Trocadero (1944 film)

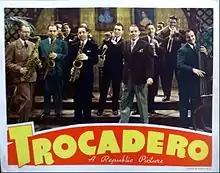
Bob Chester and his Orchestra

Trocadero is a 1944 American musical comedy film directed by William Nigh and starring Rosemary Lane, and Johnny Downs, Ralph Morgan, Dick Purcell, Sheldon Leonard, Cliff Nazarro, Marjorie Manners, and Erskine Johnson.